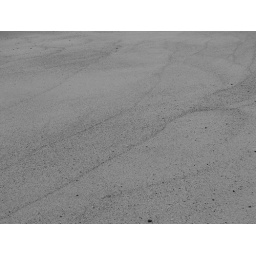
Dark veins in the sand on the beach near Manly